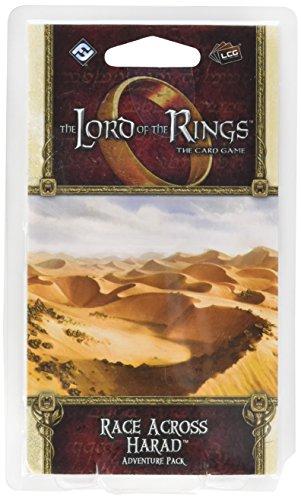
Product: Lord of the Rings LCG: Race Across Harad
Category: Toys & Games | Games & Accessories
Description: A small band of middle-earth heroes races desperately to get to safety.
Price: $14.58
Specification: ProductDimensions:6x1x3.6inches|ItemWeight:4.8ounces|ShippingWeight:5ounces(Viewshippingratesandpolicies)|DomesticShipping:ItemcanbeshippedwithinU.S.|InternationalShipping:ThisitemcanbeshippedtoselectcountriesoutsideoftheU.S.LearnMore|ASIN:B01L8FL1JE|Itemmodelnumber:MEC57|Manufacturerrecommendedage:13-15years